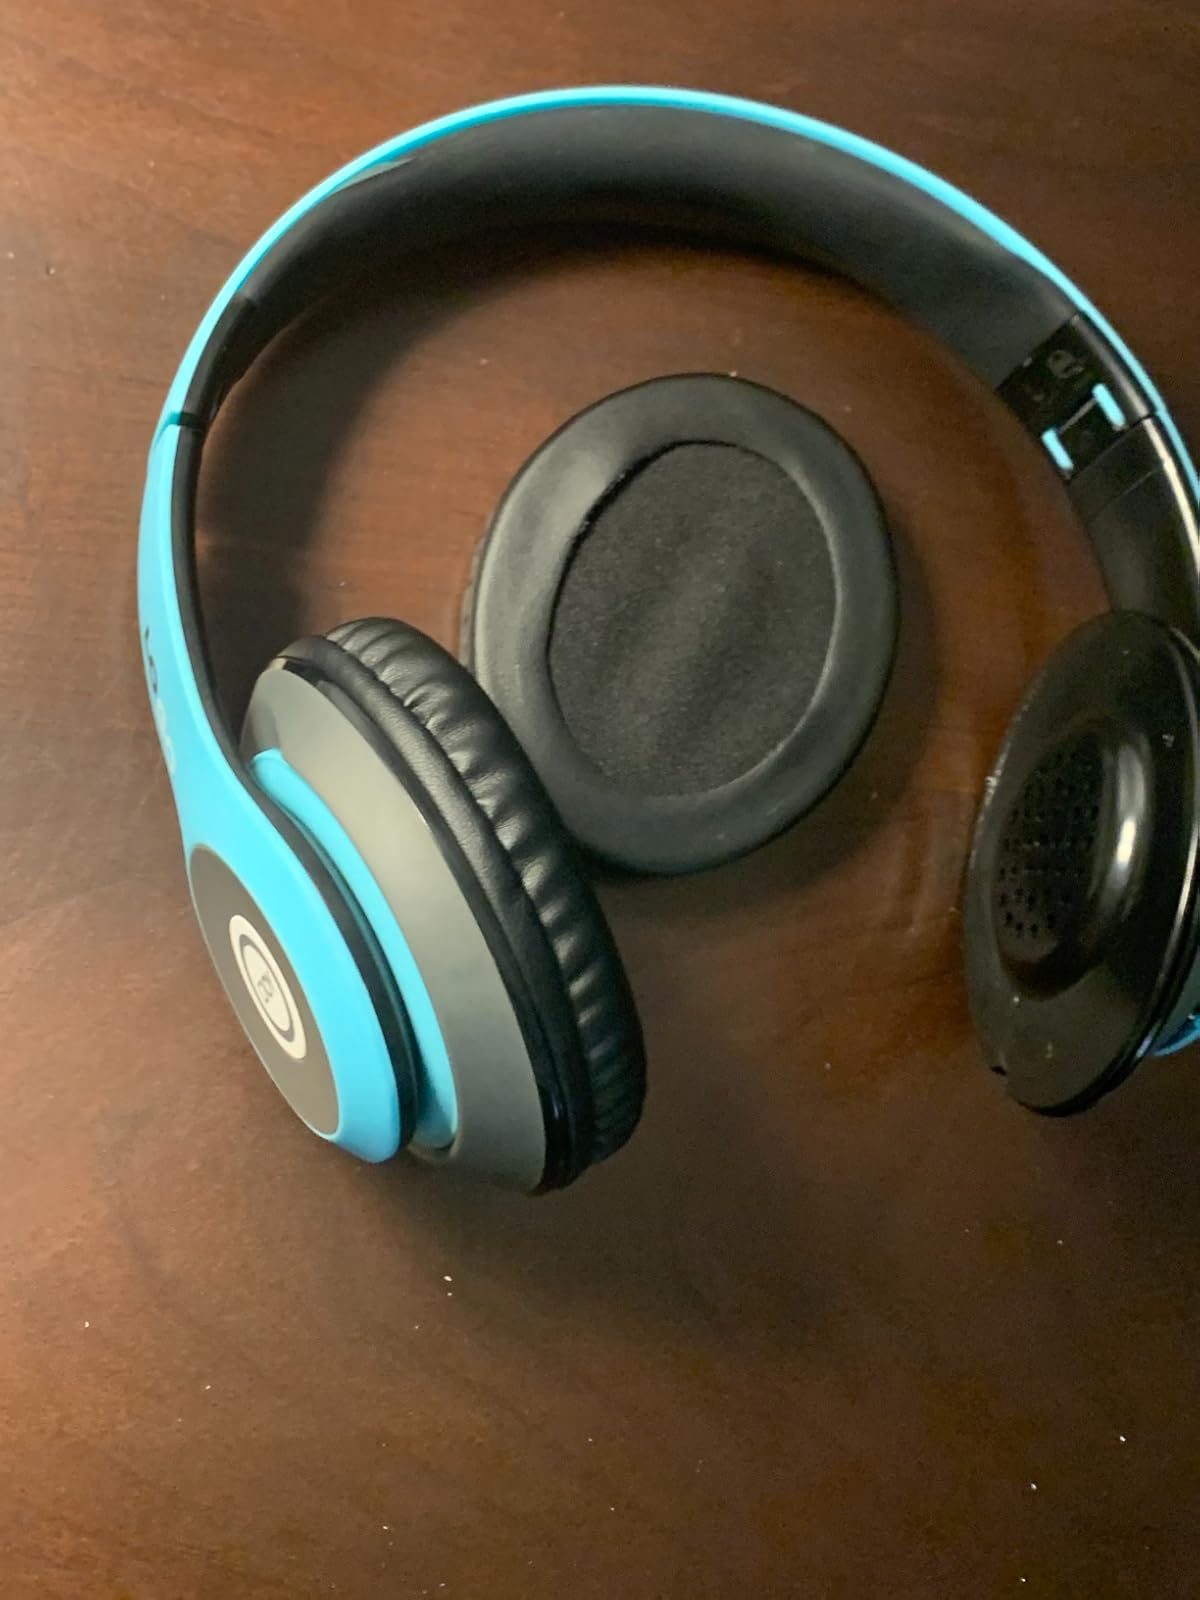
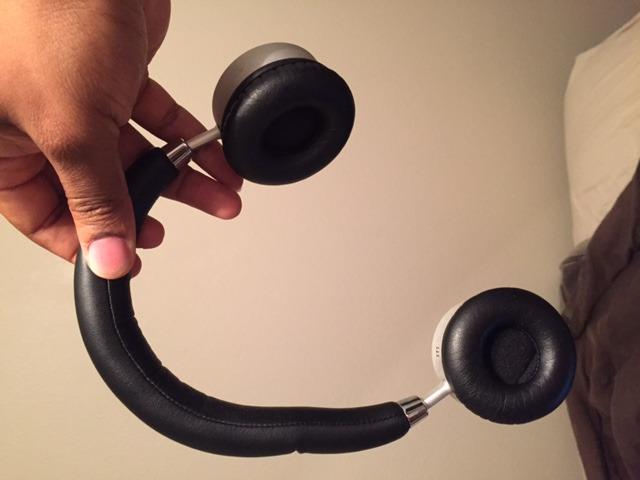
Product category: headphones
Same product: no